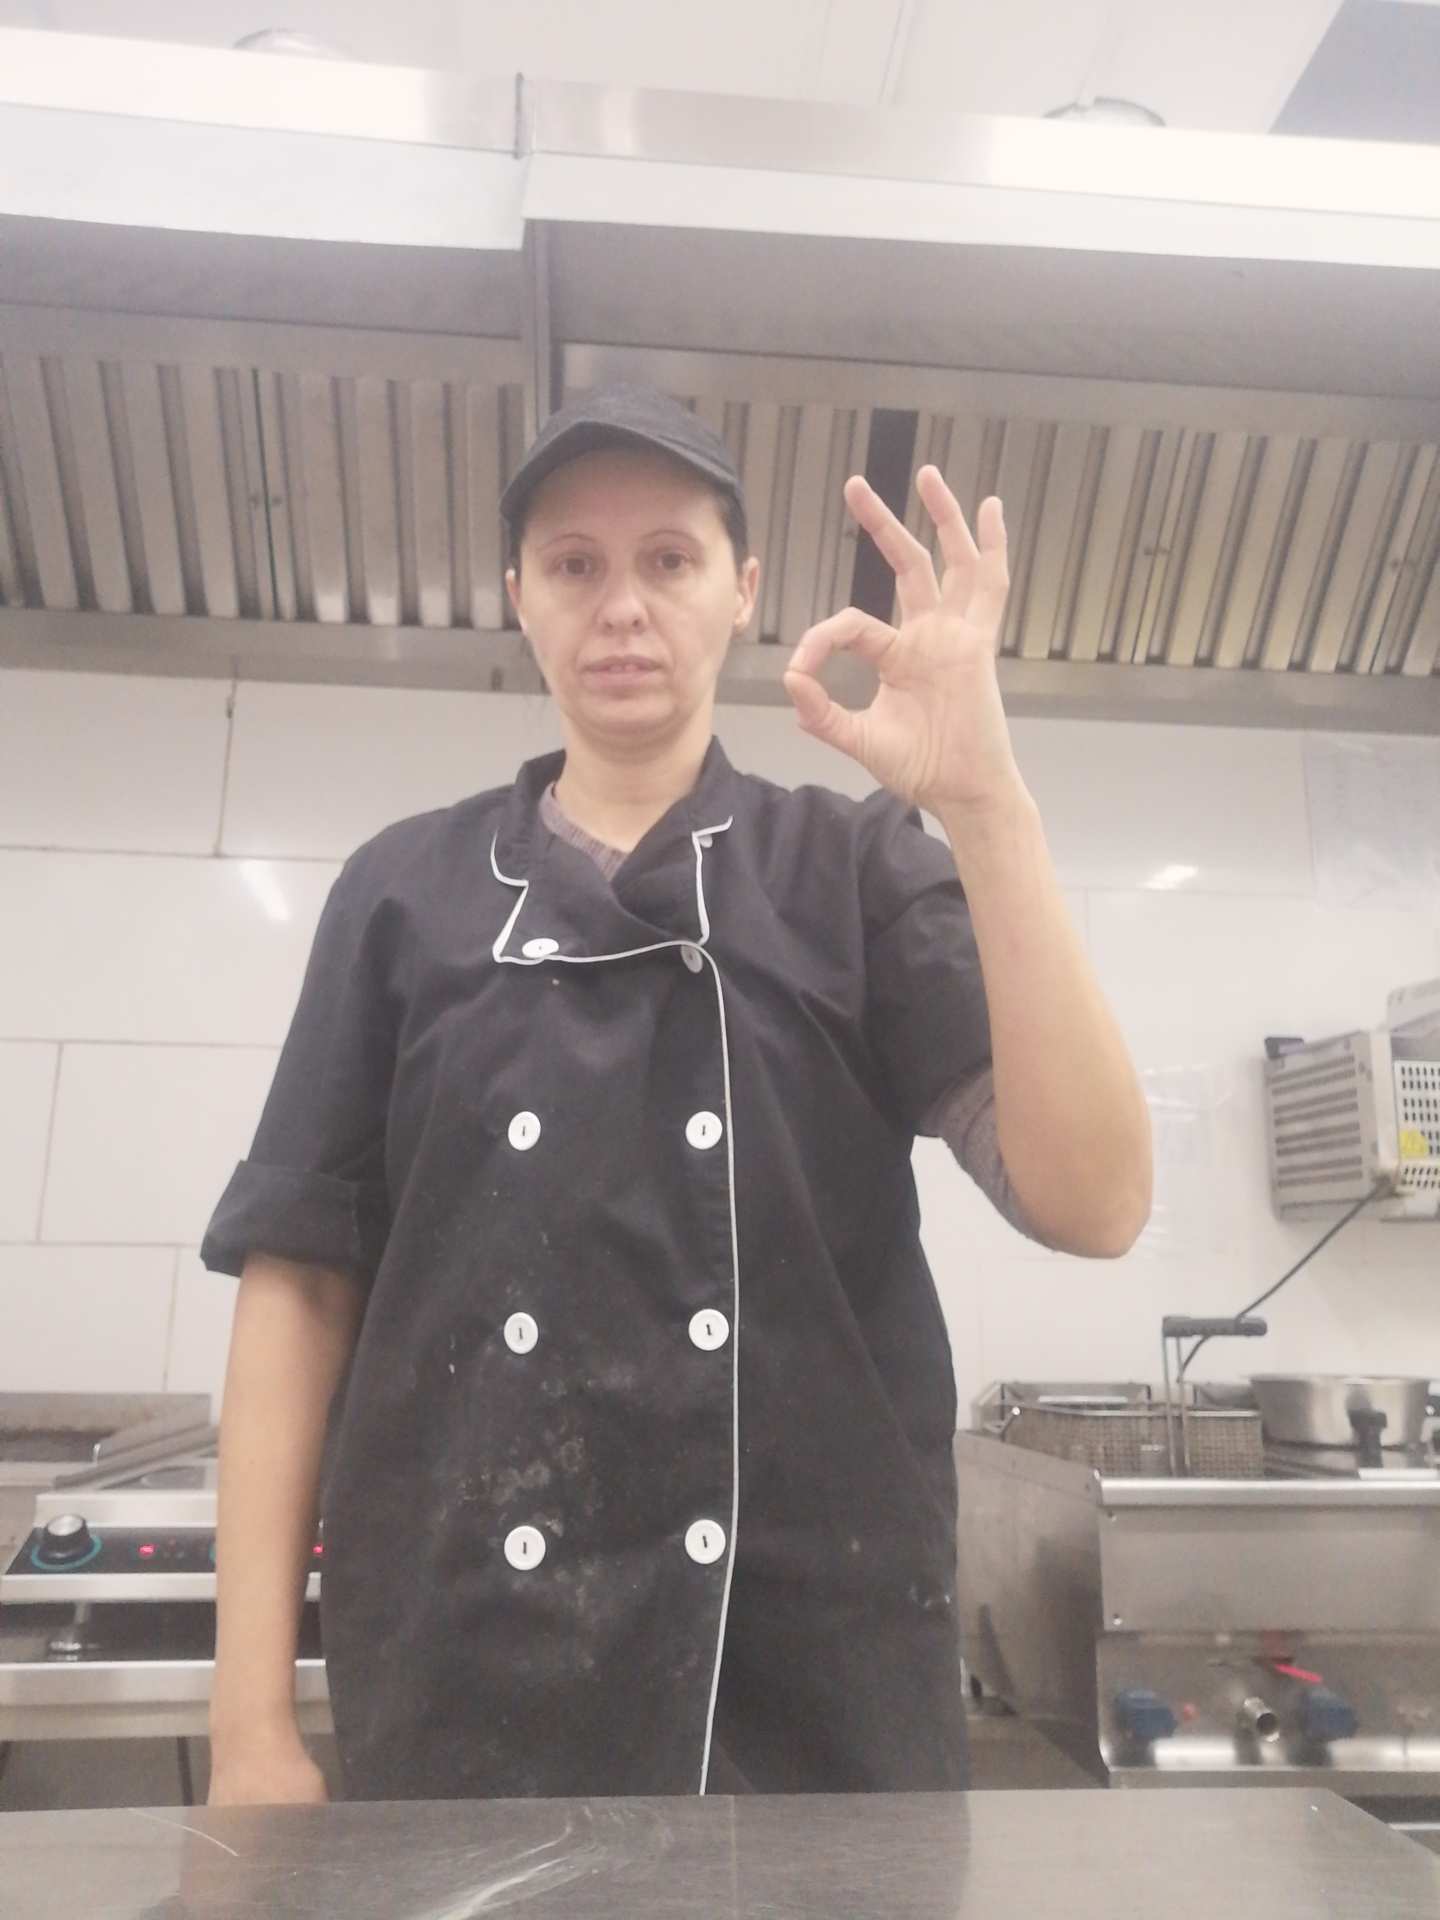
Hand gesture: ok